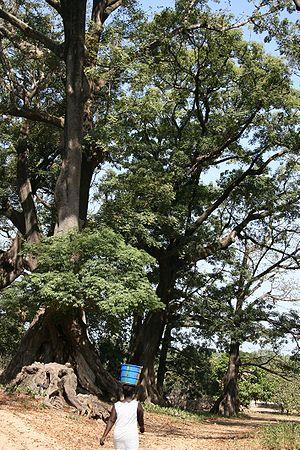
Le département d'Oussouye est l'un des 45 départements du Sénégal et l'un des 3 départements de la région de Ziguinchor. Il est situé en Basse-Casamance, sur la rive gauche de l'embouchure du fleuve Casamance.
La Communauté rurale de Diembéring est une communauté rurale du Sénégal, située à l'ouest de la Basse-Casamance, le long du littoral atlantique.
Diembéring est un village du Sénégal situé en Basse-Casamance, à environ 10 km au nord de Cap Skirring et à 60 km de Ziguinchor. C'est le chef-lieu de la communauté rurale de Diembéring, dans l'arrondissement de Kabrousse, le département d'Oussouye et la région de Ziguinchor.